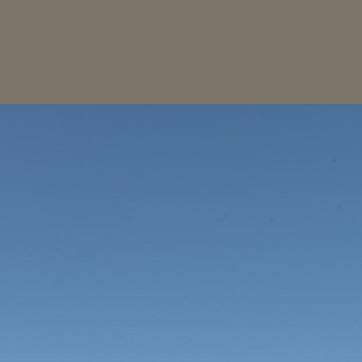
Material: sky